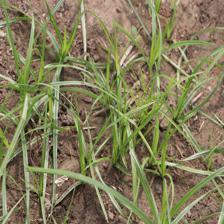
Label: Grass